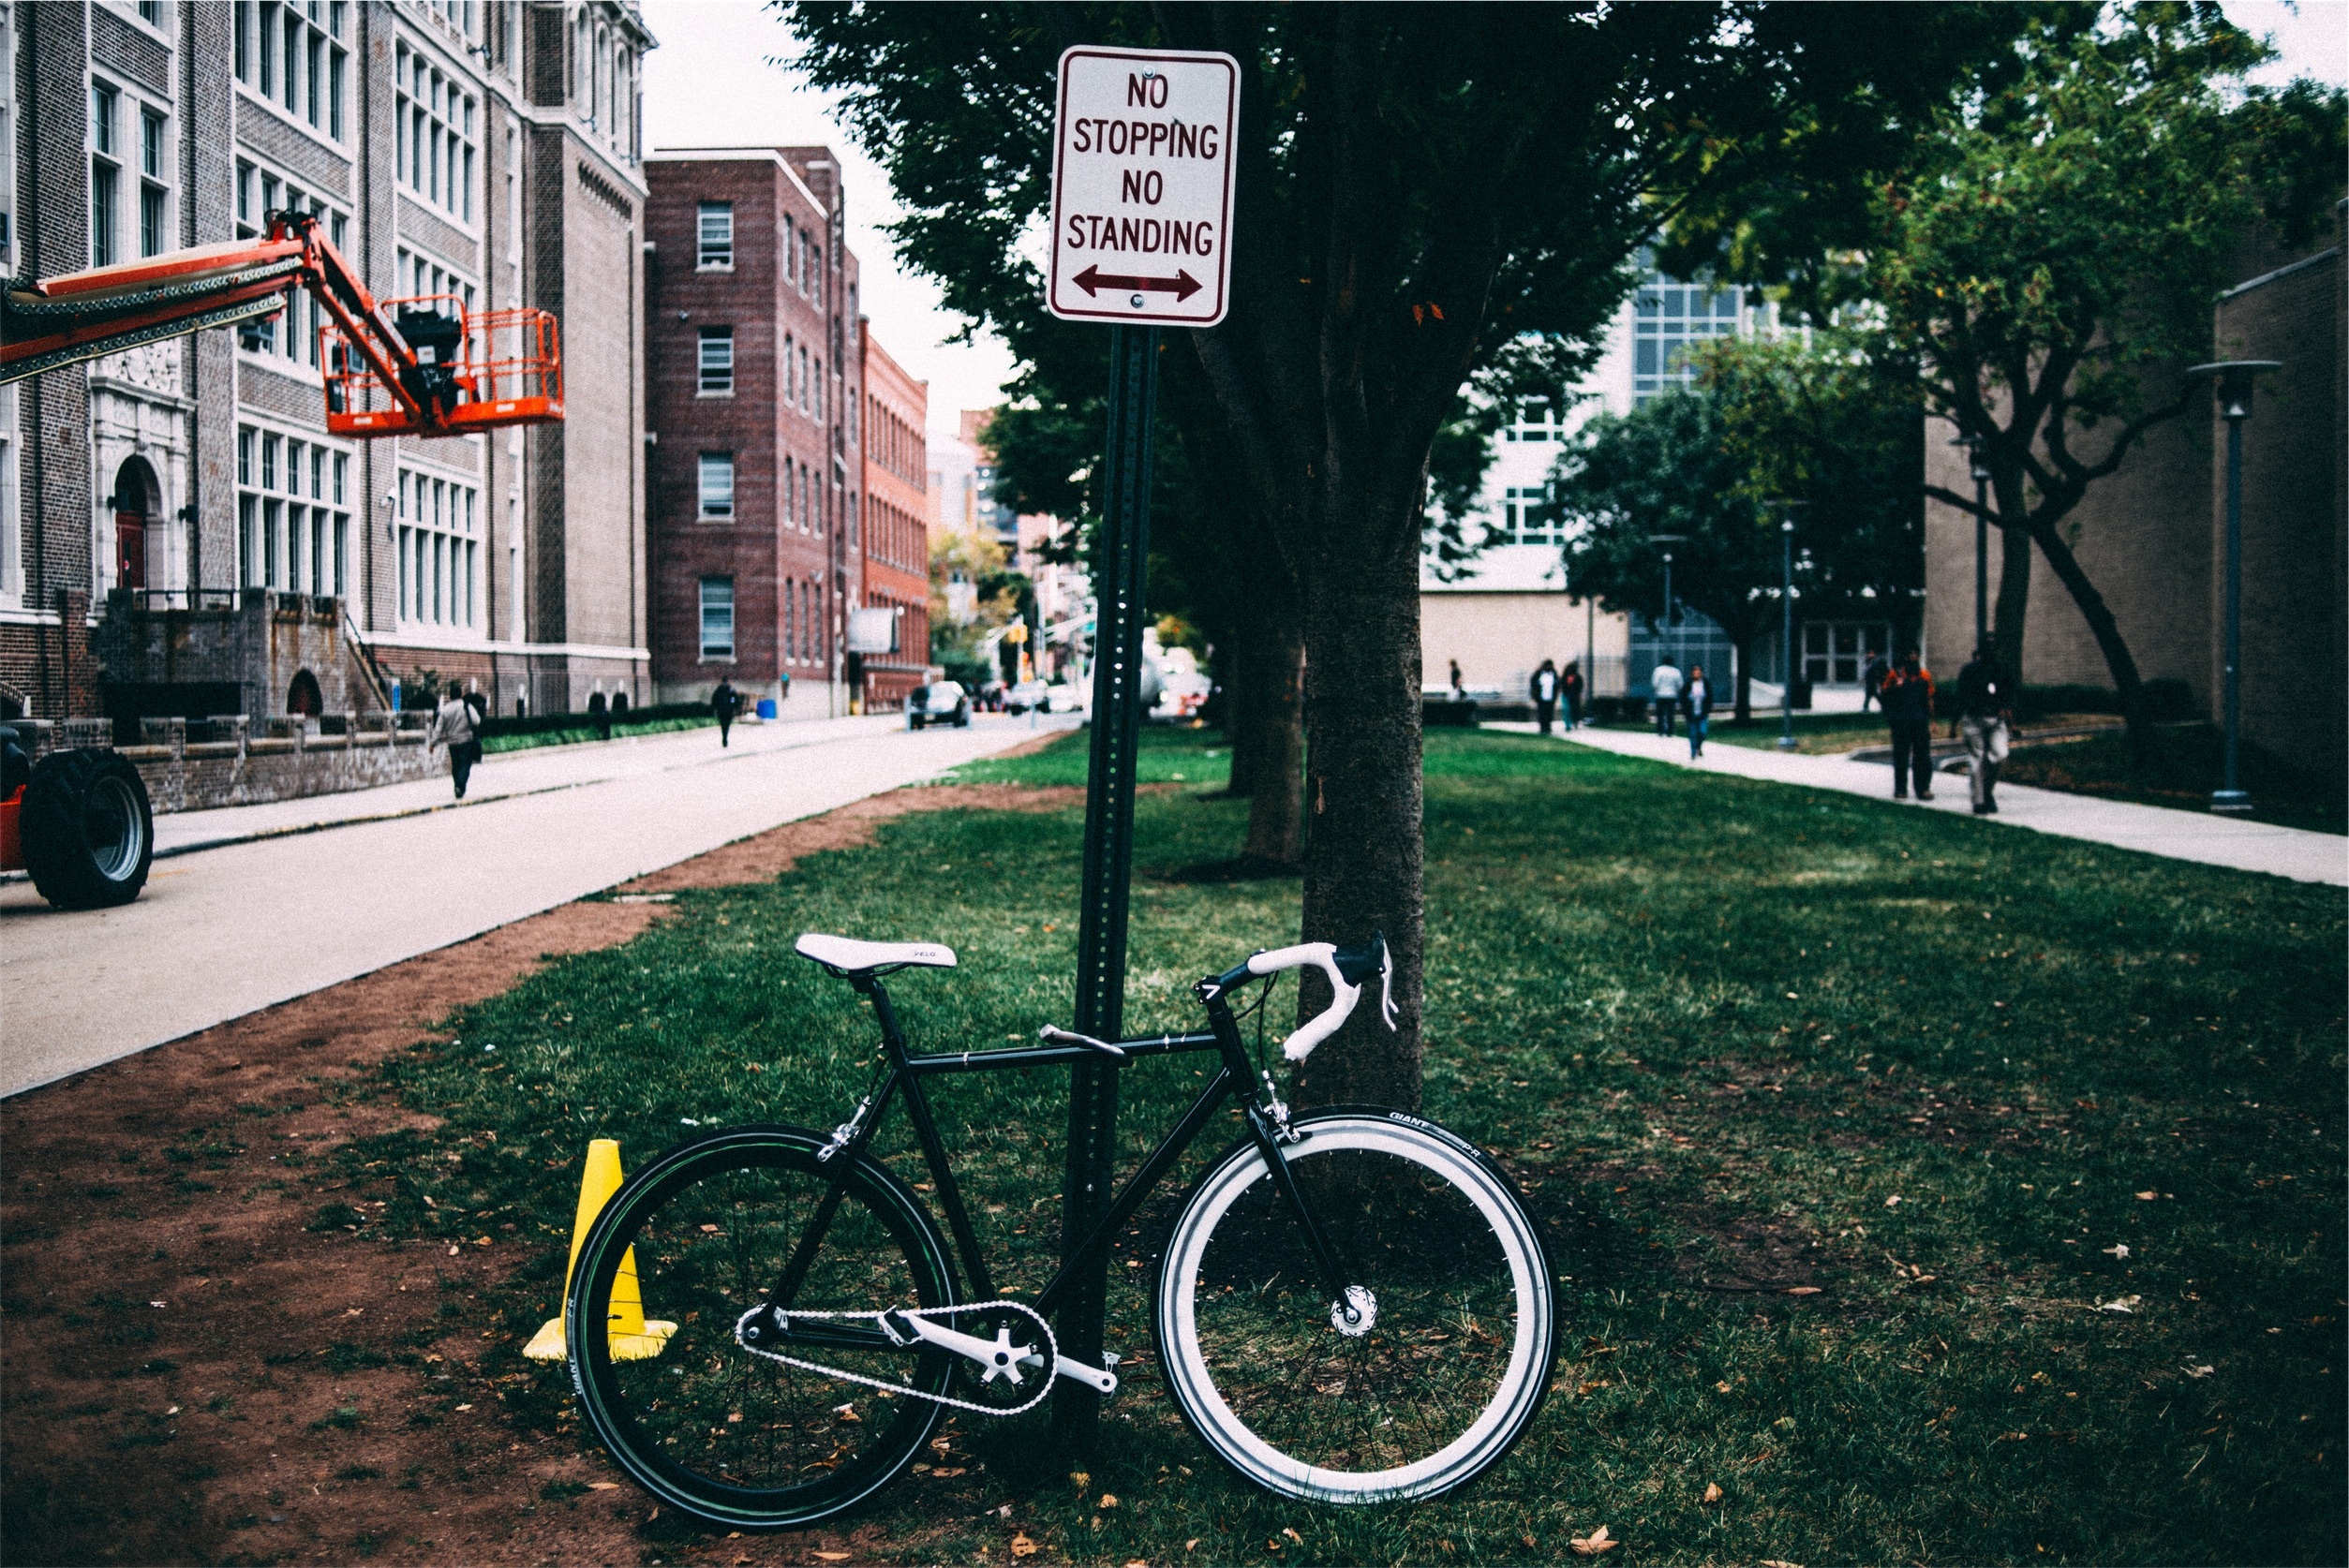
path, grass, road, street, sidewalk, bicycle, bike, city, sign, vehicle, lane, sports equipment, trees, cycling, buildings, urban area, no stopping, no standing